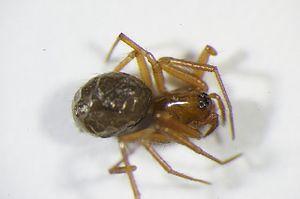
Aphileta est un genre d'araignées aranéomorphes de la famille des Linyphiidae.